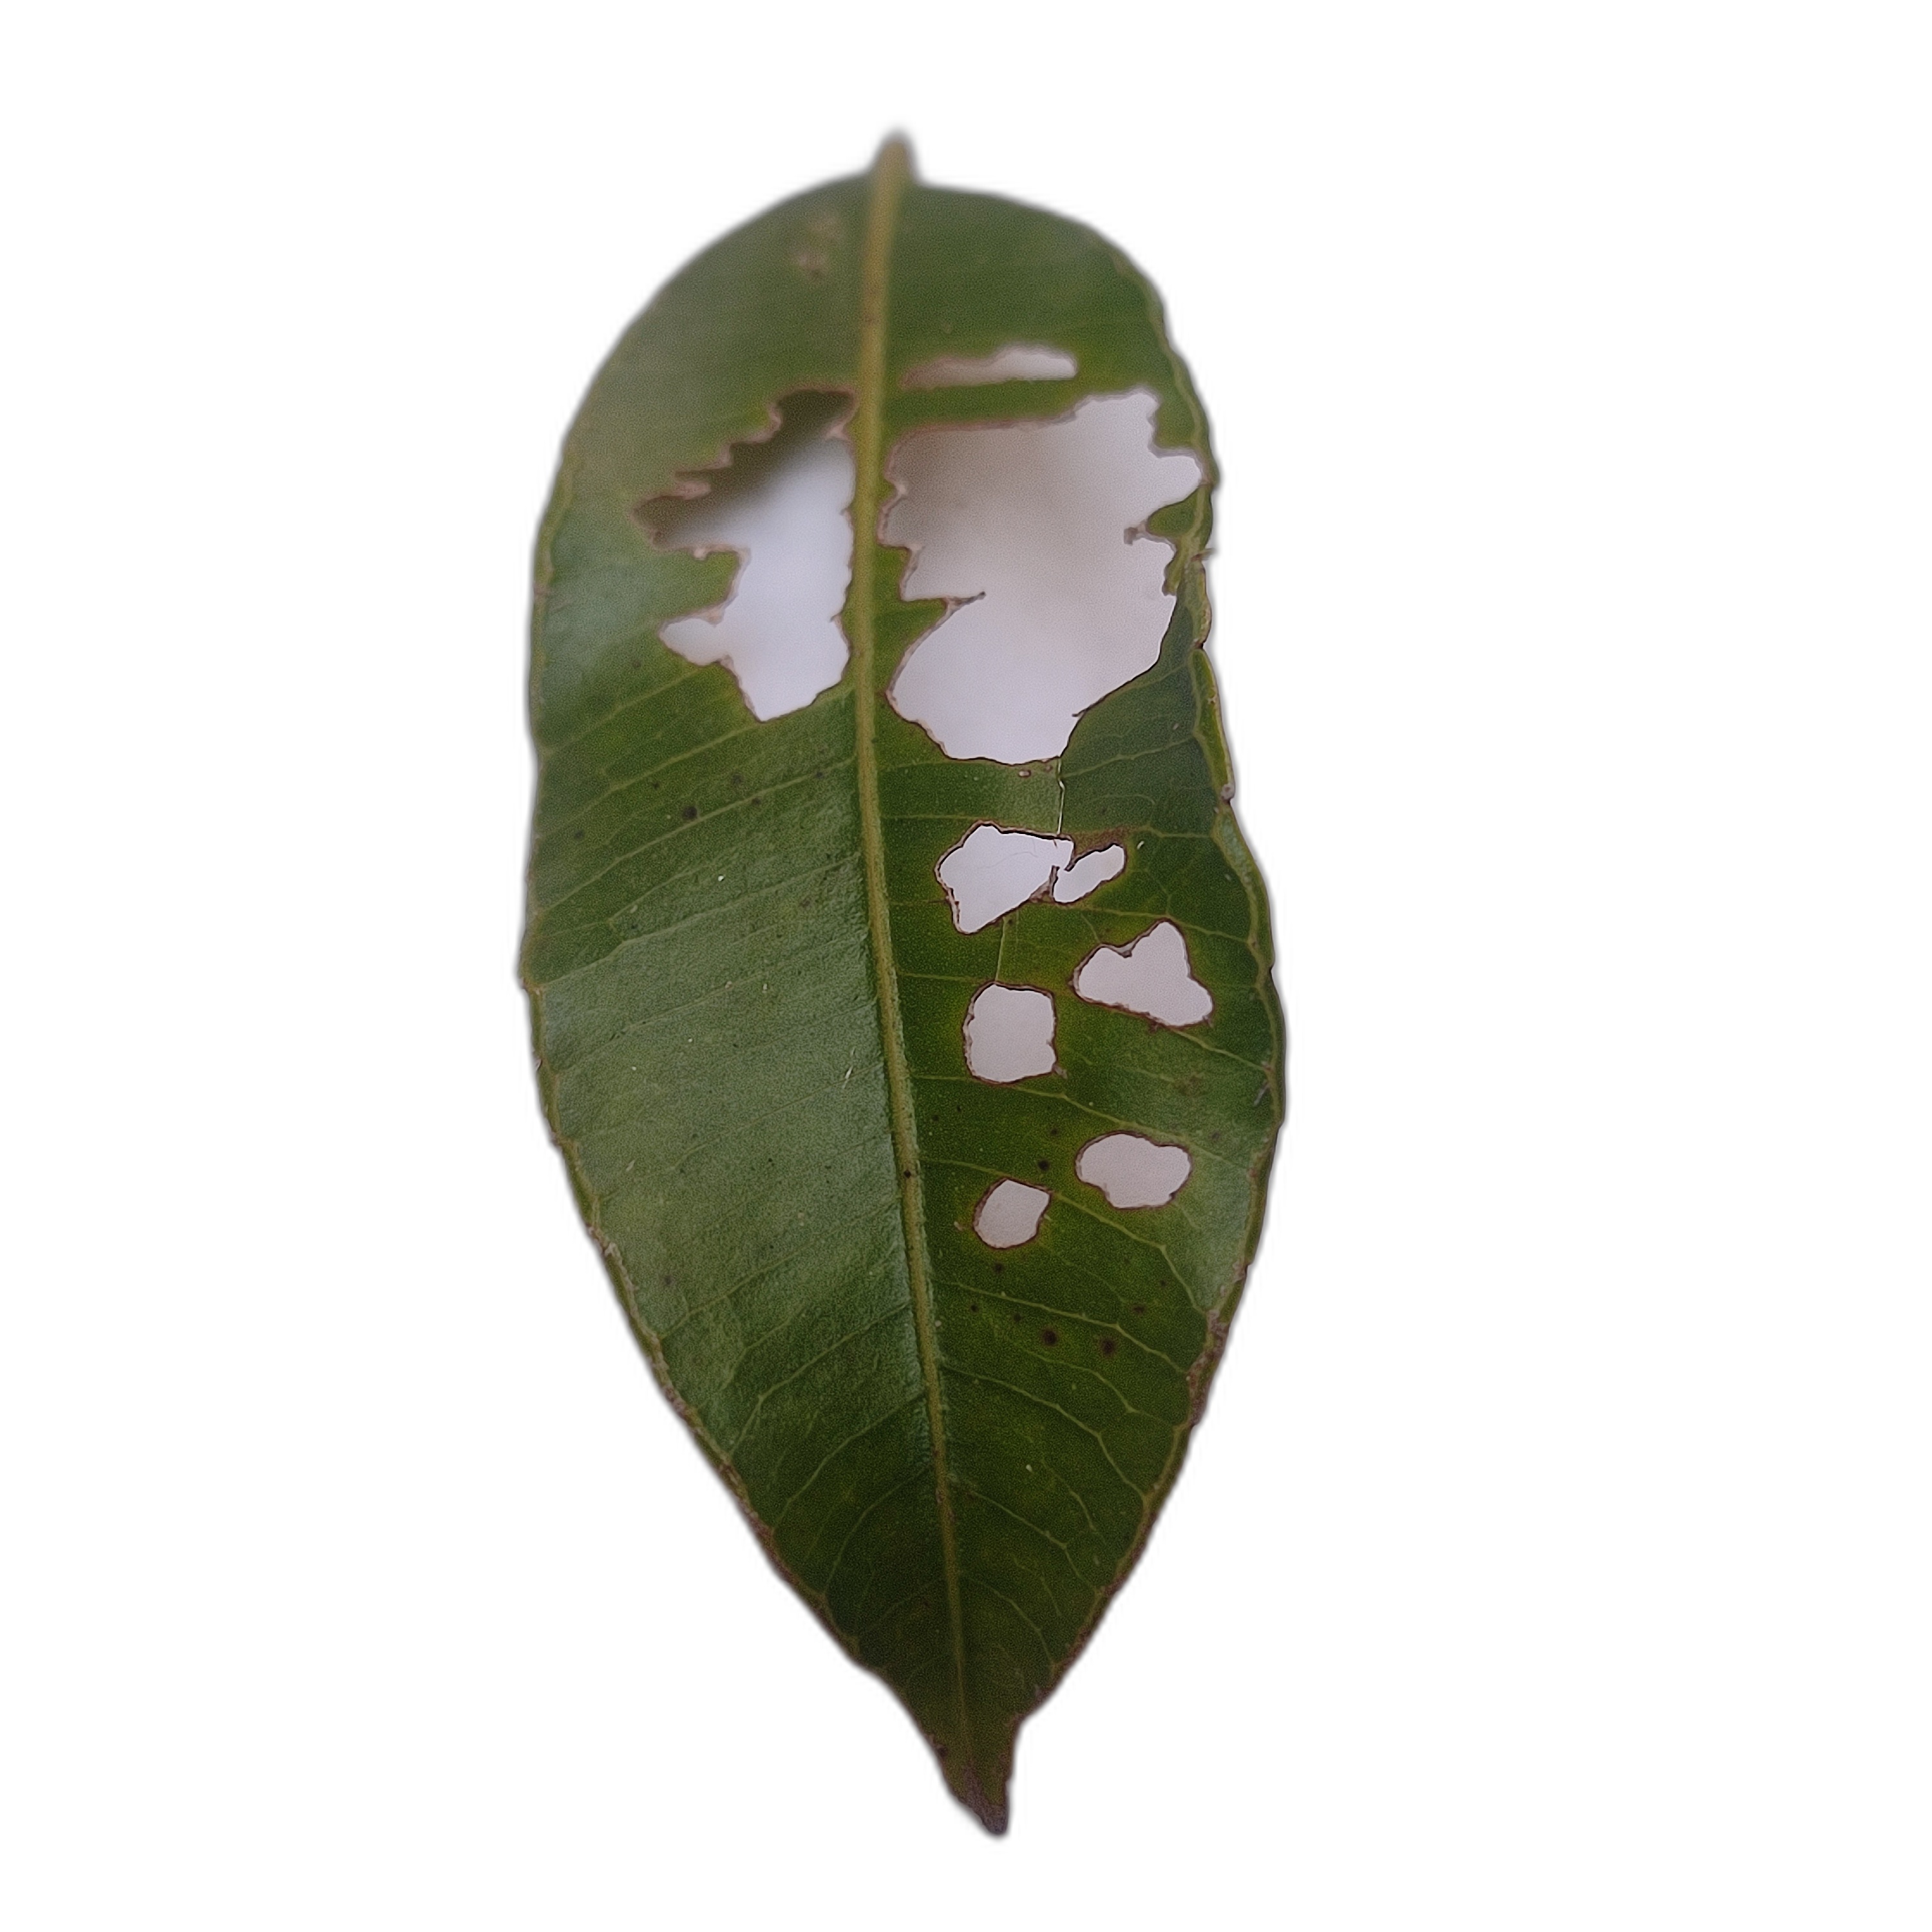
Label: not_healthy